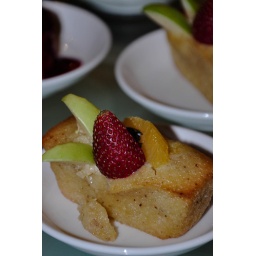
Butter cake is my favorites since I was kid. Taste good with a cup of coffee in the evening.